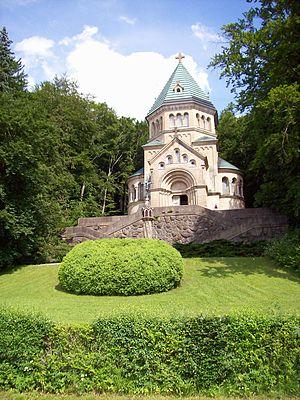
Chapelle à Berg, construit pour Louis II de Bavière
Louis II de Bavière, né Louis Othon Frédéric Guillaume de Wittelsbach le 25 août 1845 à Munich et mort le 13 juin 1886 dans le lac de Starnberg, est le quatrième roi de Bavière, régnant de 1864 à 1886. Ses autres titres sont comte palatin, duc en Bavière, de Franconie et de Souabe.
Le lac de Starnberg situé à 20 km au sud-ouest de Munich en Haute-Bavière est le cinquième lac d'Allemagne avec une superficie de 56 km². Il était précédemment dénommé Wirmsee, puis Würmsee. La douceur de son climat et la beauté des paysages en fait depuis 1880 un lieu de villégiature apprécié des riches Munichois.